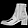
Label: Ankle boot